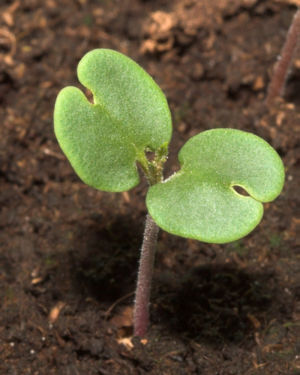
Blad (plantedel) / Bladenes rækkefølge / Kimblade
Kimblade hos Palisandertræ (Jacaranda mimosifolia).
Bladet er ud over stænglen og roden et af de tre grundorganer hos de højere planter, og i fagsproget betegnes det som organtypen phyllom. Blade er udvoksninger ved siden af knopperne på stænglen. Bladenes oprindelige funktion er fotosyntese og transpiration. Planter kan i et vist omfang også optage vand igennem bladene.